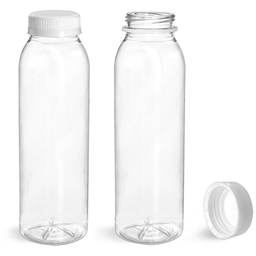
Label: glass